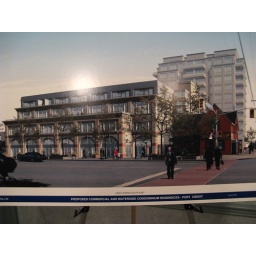
June 25-08 view of new Condo and office building for the No Frill Store in Port Credit